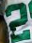
Number: 2